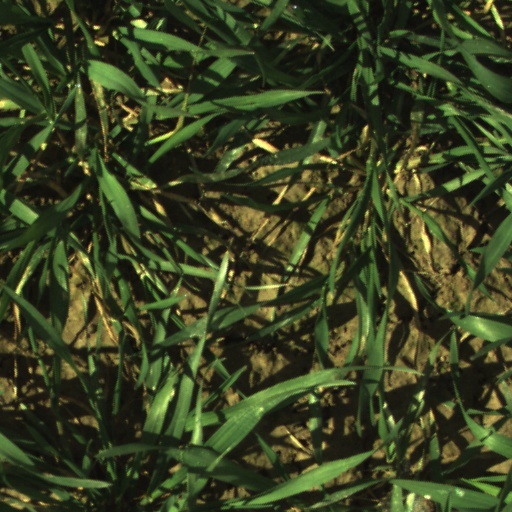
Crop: wheat